Zamorin

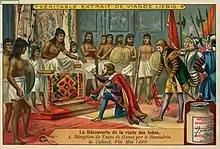
Vasco Da Gama welcomed by the Zamorin

Deva Raya II (1424–1446), king of the Vijayanagara Empire, conquered the whole of present-day Kerala state in the 15th century. He defeated (1443) rulers of Venadu (Kollam, Quilon), as well as Calicut. Fernão Nunes says that the Zamorin and even the kings of Burma ruling at Pegu and Tenasserim paid tribute to the king of Vijayanagara Empire. Later Calicut and Venadu seems to have rebelled against their Vijayanagara overlords, but Deva Raya II quelled the rebellion.